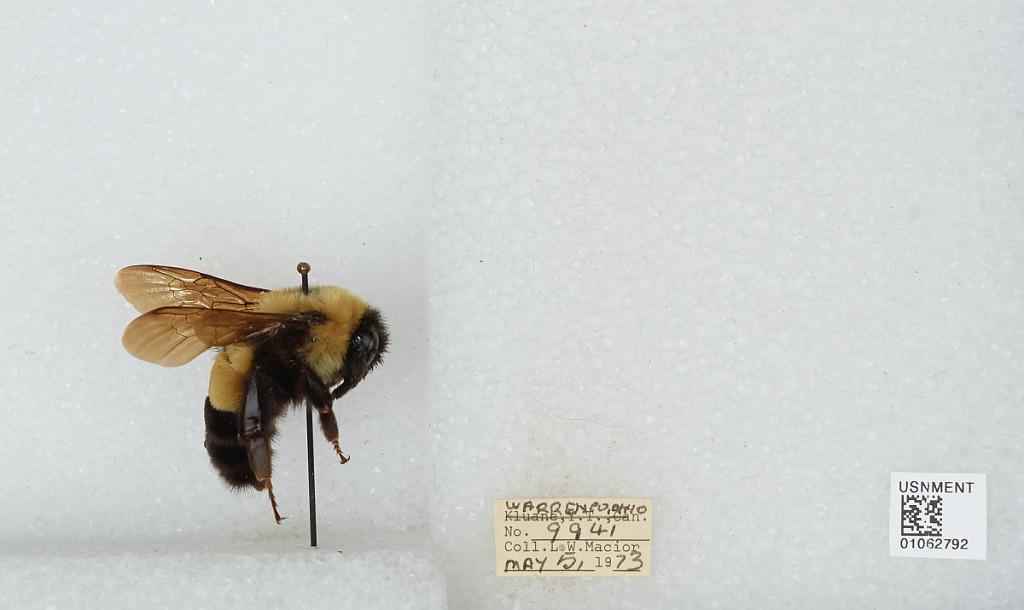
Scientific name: Bombus (Bombus) affinis Cresson
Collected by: L. Macior
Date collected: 1973-5-5
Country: United States
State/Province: Ohio
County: Warren
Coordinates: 39.4242, -84.1856